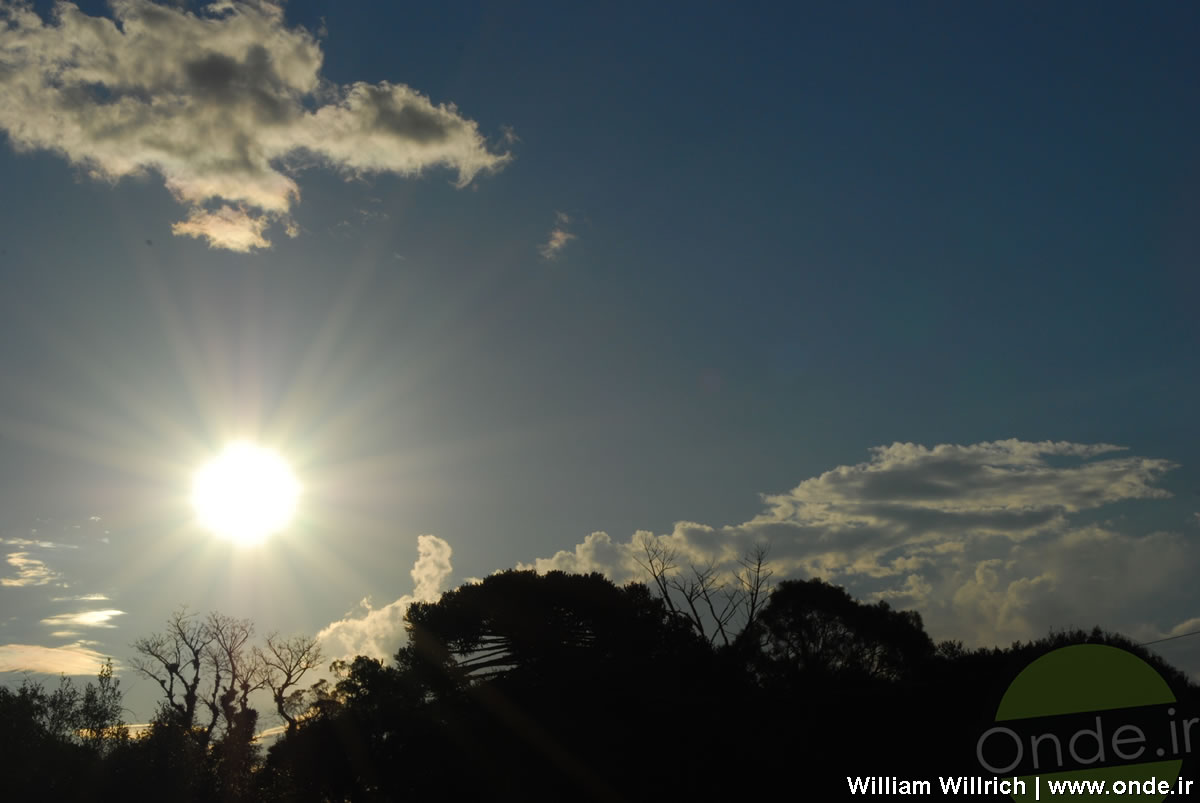
Fire: no
Smoke: no